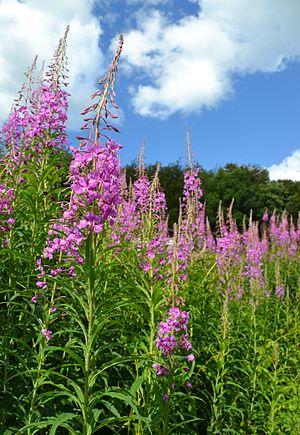
Épilobe en épi (Chamerion angustifolium), Le Tholy, Vosges.
La flore du massif des Vosges se répartit entre un étage collinéen, un étage montagnard et un étage subalpin. L'étage collinéen s'étend jusqu'à 500 mètres d'altitude environ. Entre 500 et 1 000 mètres se situe l'étage montagnard, puis au-delà, l'étage subalpin dont le point culminant est le Grand Ballon, à 1 424 mètres. Les différentes conditions environnementales sont à l'origine d'une végétation variée. Du fait de l'orientation nord-sud de la zone montagneuse, il existe un contraste marqué entre l'est et l'ouest, les vents d'ouest apportant les précipitations qui tombent en abondance sur le versant lorrain et les sommets, alors que le versant alsacien est plus sec.